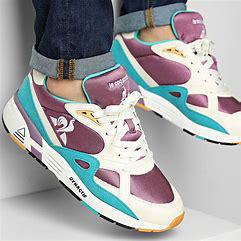
Brand: Le
Model: Coq Sportif 100